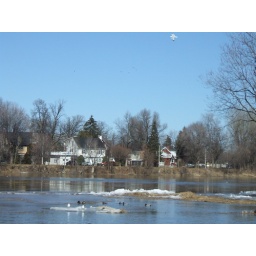
I love how there is a Bird flying and birds in the water.